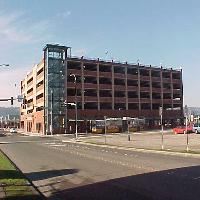
Weather: sun or clear